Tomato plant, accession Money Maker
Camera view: bottom (45 deg); turntable rotation: 60 degrees
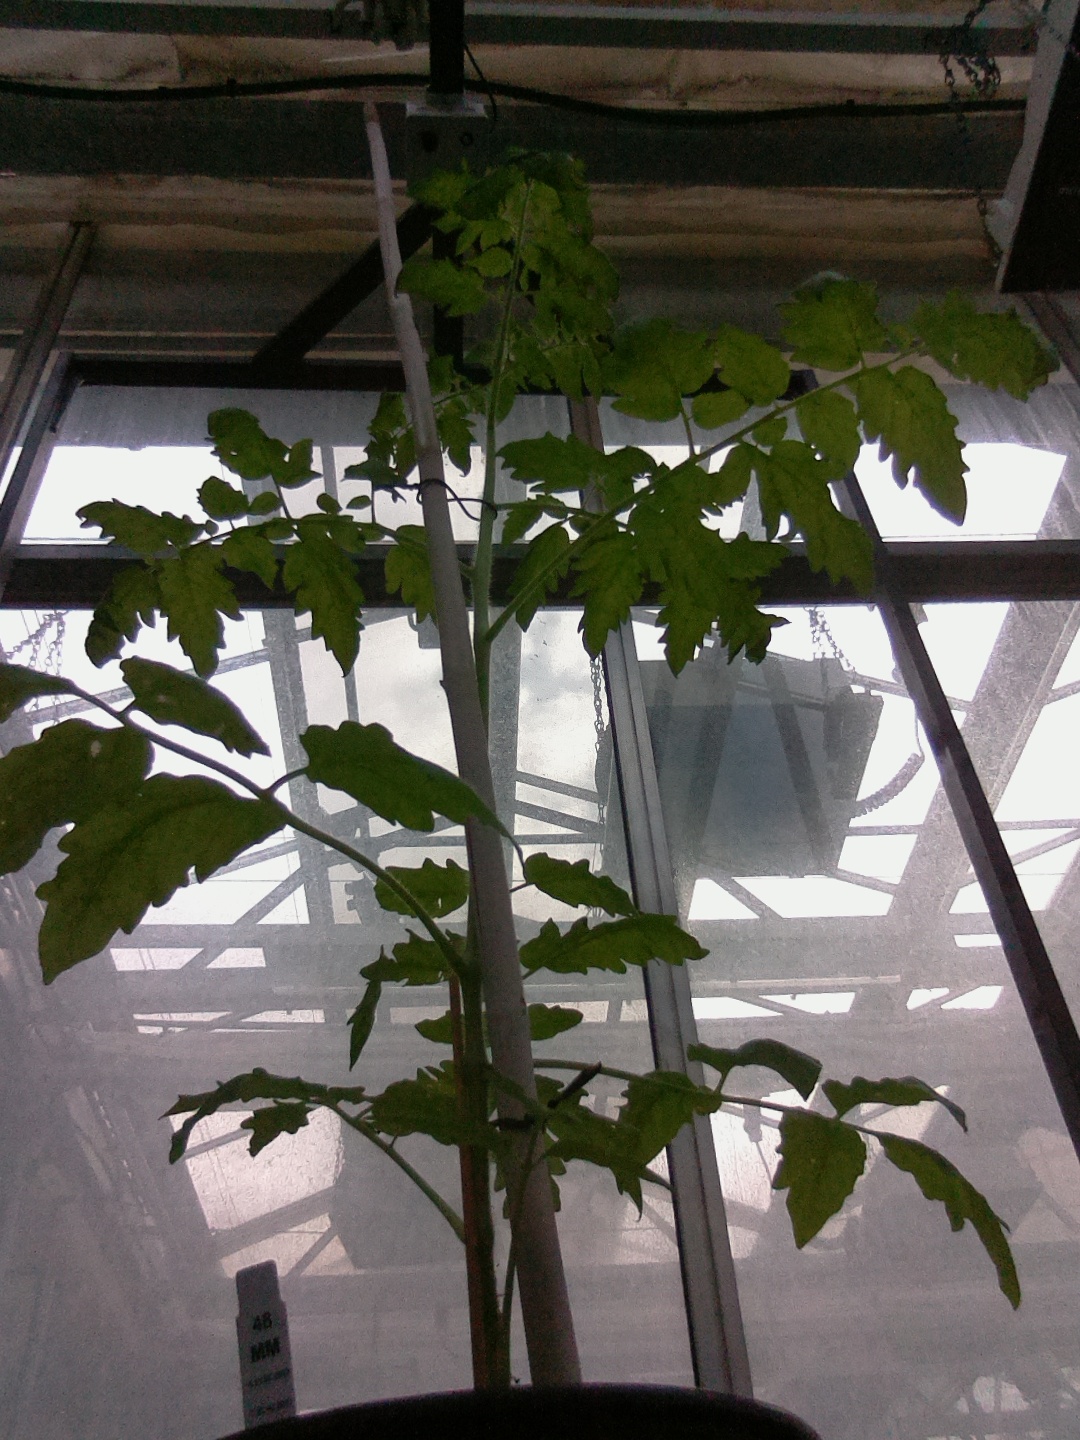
BBCH growth stage 15: 10 of true leaves visible